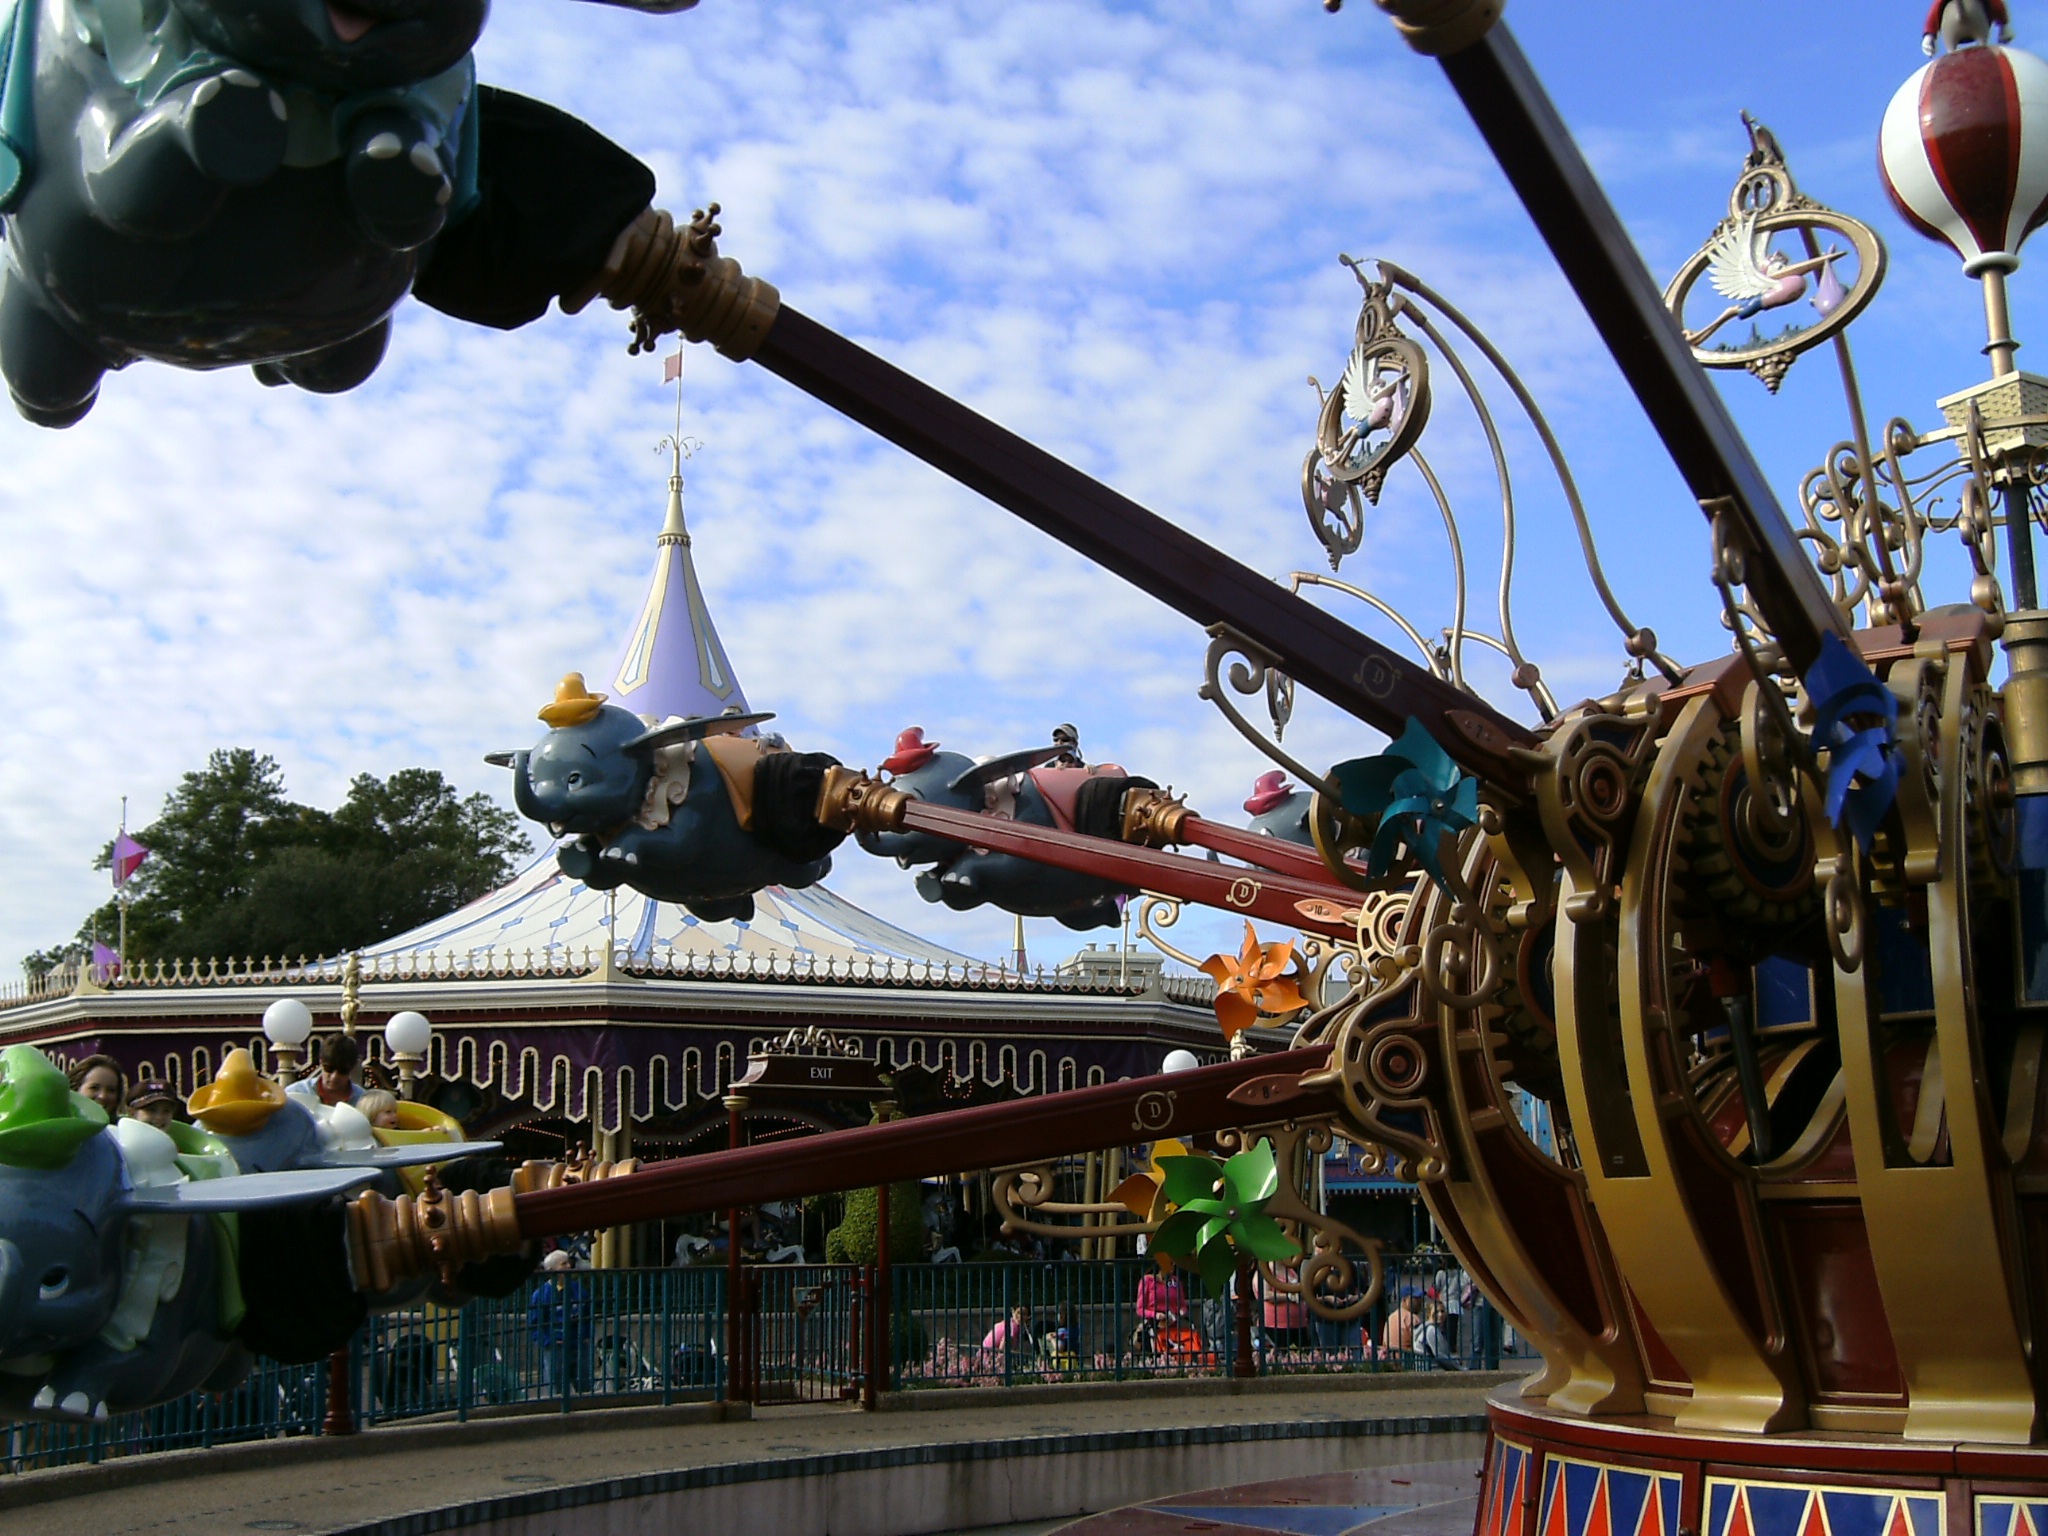
amusement park, park, world, festival, fair, screenshot, amusement ride, up and down, disney world, walt disney world, dumbo ride